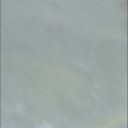
Label: Leaf_rust